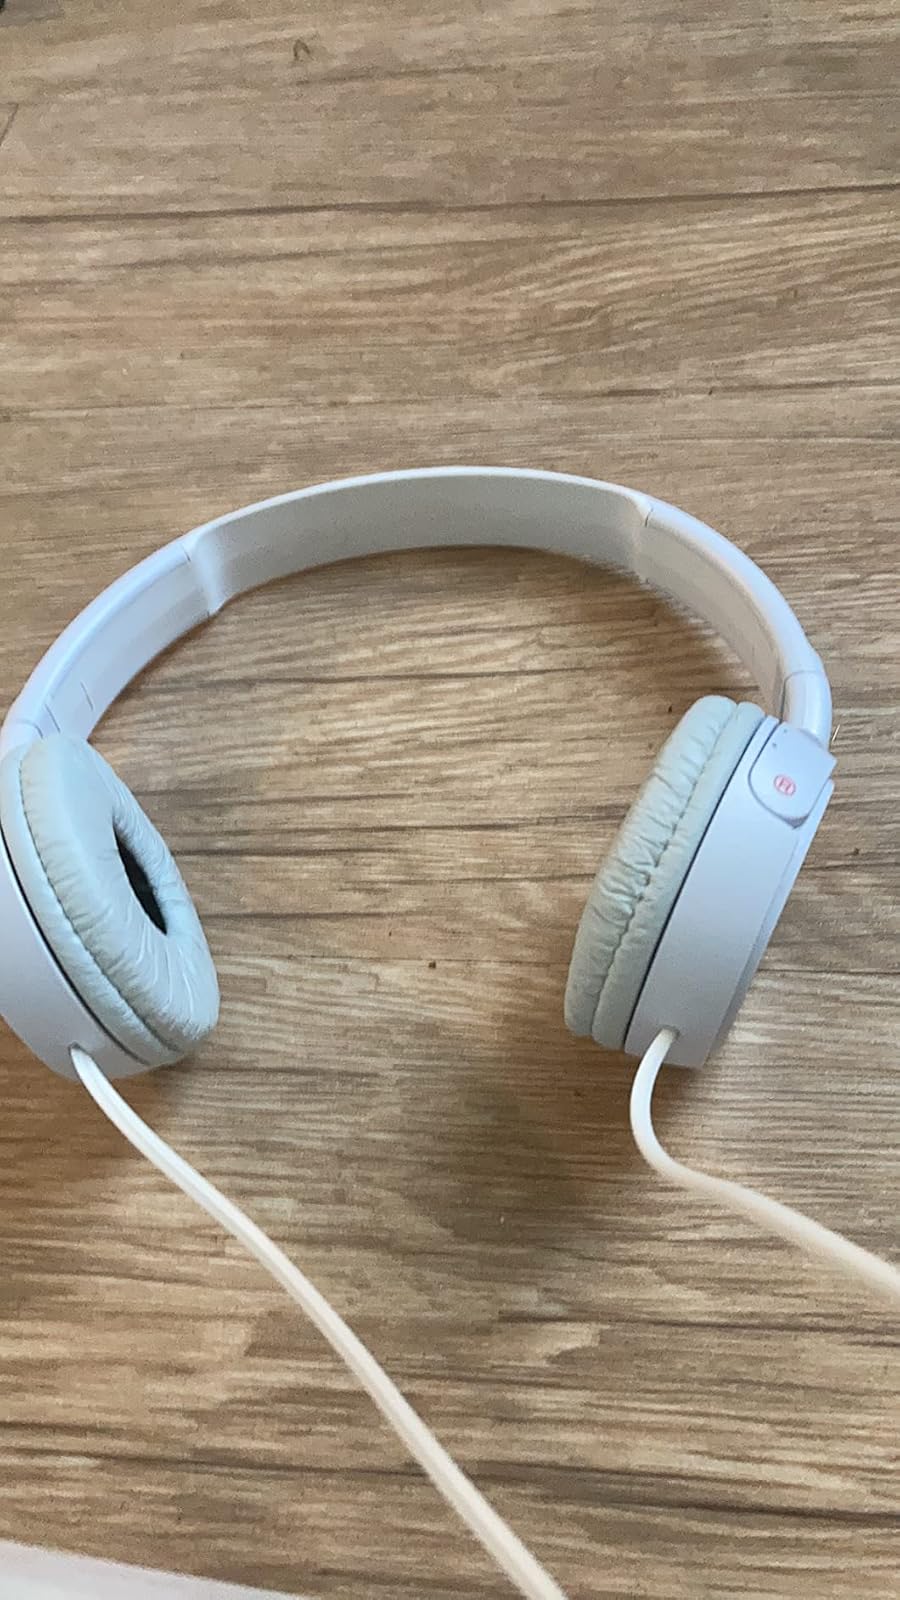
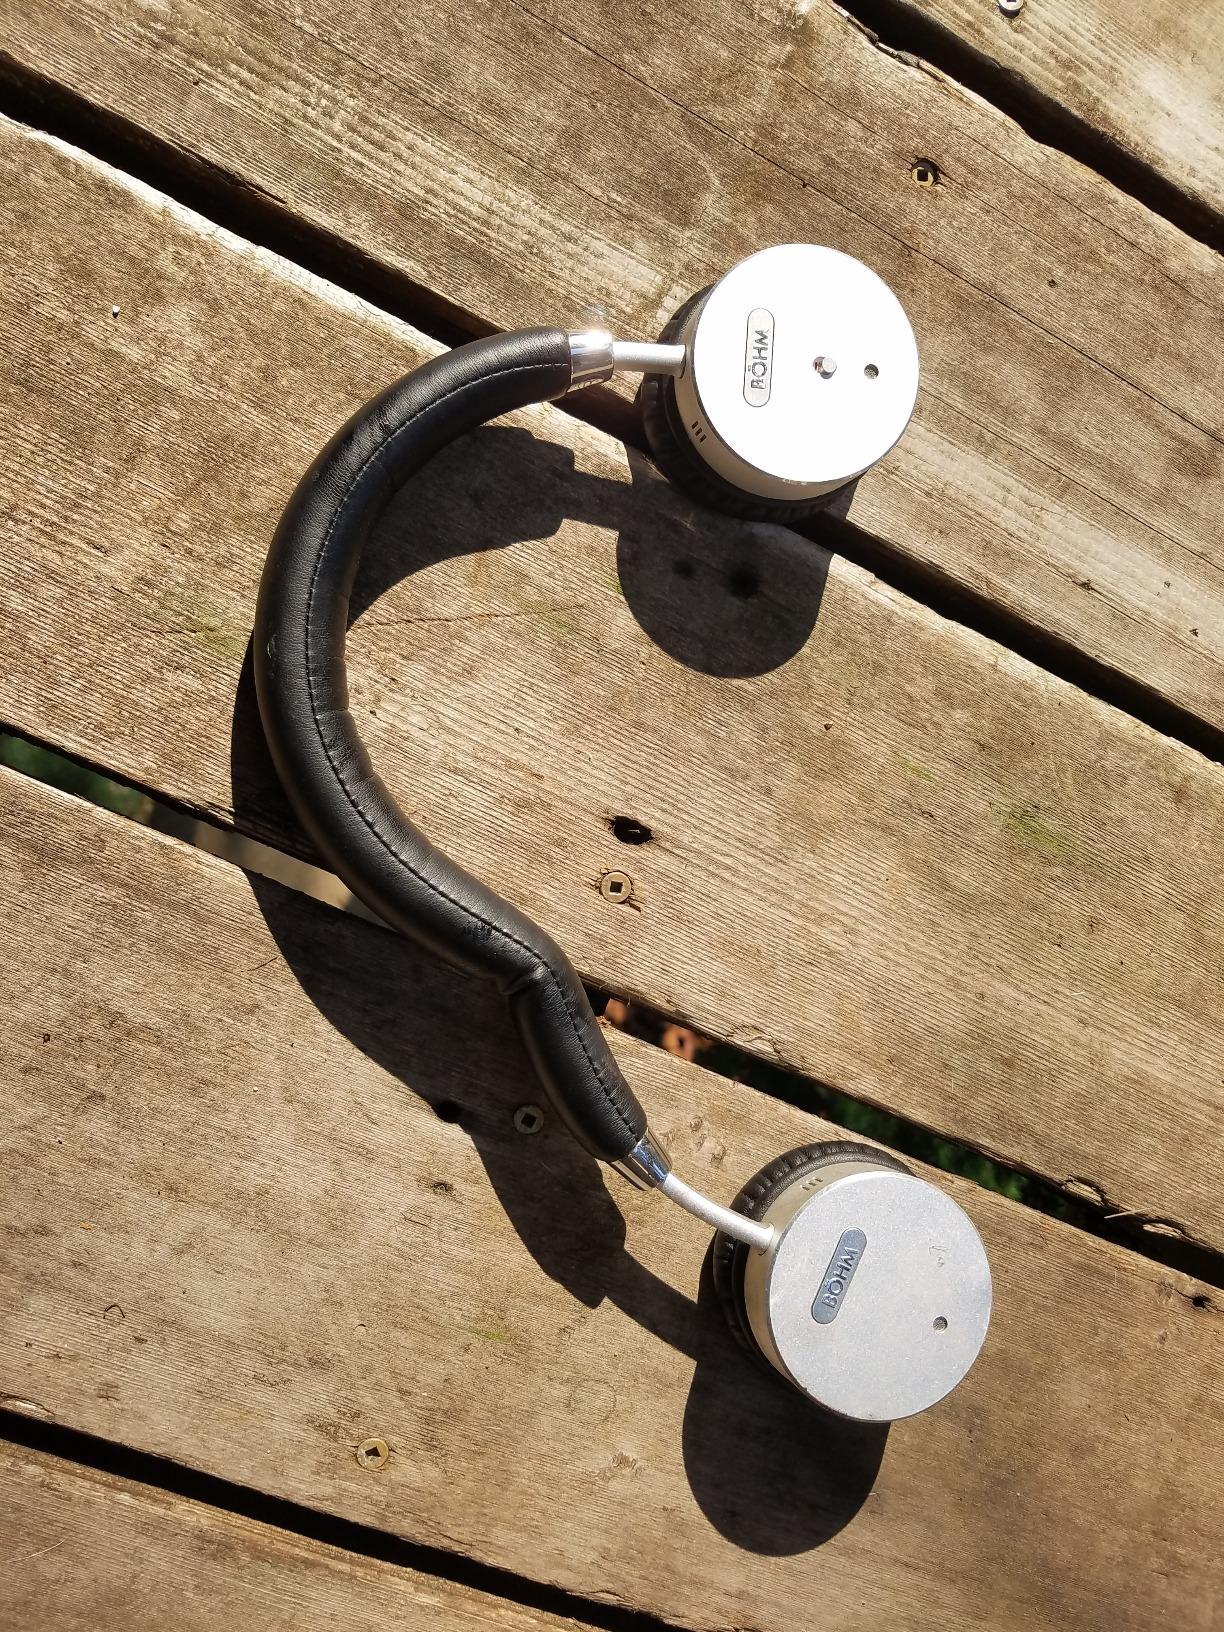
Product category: headphones
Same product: no